Douglas County, Missouri

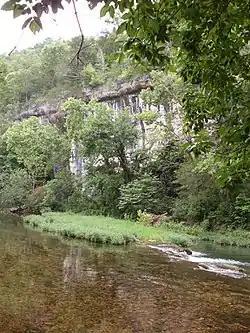
The bluff above Hunter Creek at Vera Cruz

Previously, the county seat was located at Arno, west of Ava. Prior to that, Vera Cruz (formerly called Red Bud) was the county seat. Vera Cruz is located on Bryant Creek, which flows through the middle of the county. The Civil War Battle of Clark's Mill took place near Vera Cruz on November 7, 1862, and resulted in a Confederate victory. After the American Civil War, during a period of general chaos, a group from the western part of the county broke into the Arno courthouse and removed the records back to Vera Cruz. Later in 1871, a new town site was selected, present-day Ava, near the location of the former U.S. Civil War military Post Office, Militia Spring. The location of this new town seemed to satisfy most of the residents of Douglas County to be their point of county government.